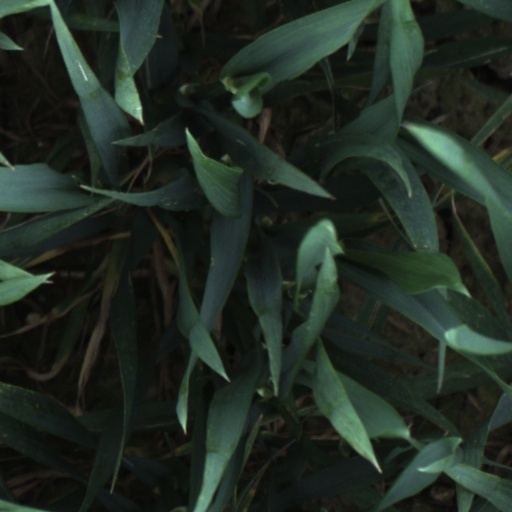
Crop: wheat